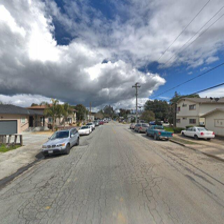
Label: streetView